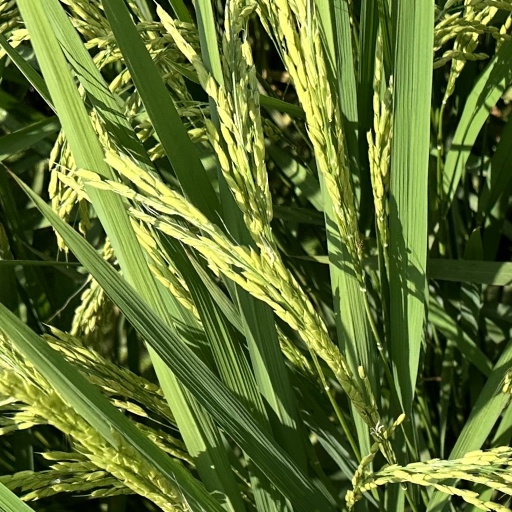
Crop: rice